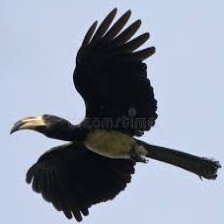
Species: AFRICAN PIED HORNBILL
Scientific name: TOCKUS FASCIATUS
ImageNet parent category: hornbill